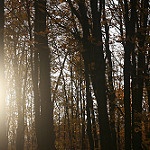
Label: forest